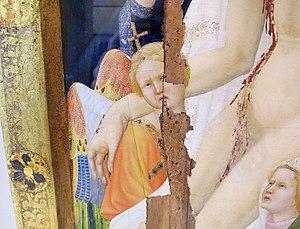
Jean Malouel, aussi Jan Maelwael ou Johan Maelwael, est un peintre et décorateur, né à Nimègue, dans le duché de Gueldre, dans les actuels Pays-Bas, à une date inconnue, et mort à Dijon en mars 1415.